Marshall County, Alabama

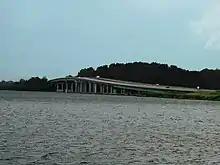
U.S. Highway 431 over the Tennessee River

As of the census of 2020, there were 97,612 people, 35,330 households, and 25,078 families residing in the county.